Radar, Gun Laying, Mk. I and Mk. II

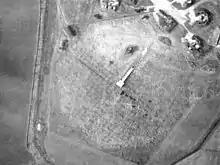
Aerial photo of a gun laying mat installed on the east coast, north of Sunderland. The ramp and platform at the centre are prominent.

It was at this point that serious problems with calibration appeared. After considerable study, using reflectors hung from balloons and testing against the occasional aircraft, it became clear that the main problem was the levelling of the ground around the station. The long wavelengths used in these early radars strongly reflected off the ground and back into the sky. These reflected signals sometimes reached the targets and were returned to the receiver, along with the signal directly from the transmitter. Interference between the two caused nulls to appear in the reception pattern, which today is known as multipath propagation. This made it difficult to find the target as the antennas rotated to follow a target, which caused it to appear and disappear on the displays.